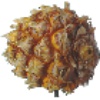
Label: Pineapple Mini 1